Traci Townsend

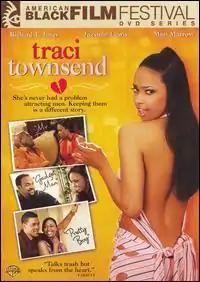
DVD cover

Traci Townsend is a 2006 comedy film directed by Craig Ross Jr. and starring Jazsmin Lewis and Mari Morrow. It was written by Bobby Thompson, who was also a producer of the film.